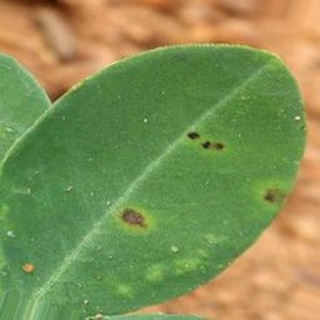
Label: groundnut_early_leaf_spot